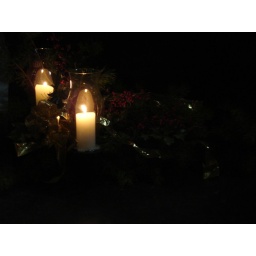
greenery and candle in front of the 24&amp;quot; keyboard riser